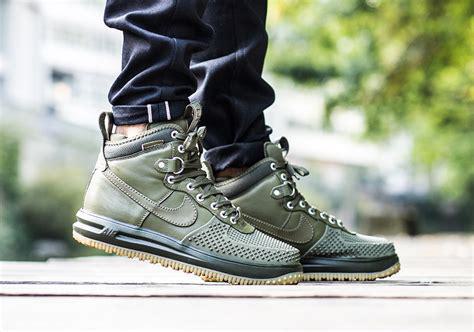
Brand: Nike
Model: Lunar Force 1 Duckboot